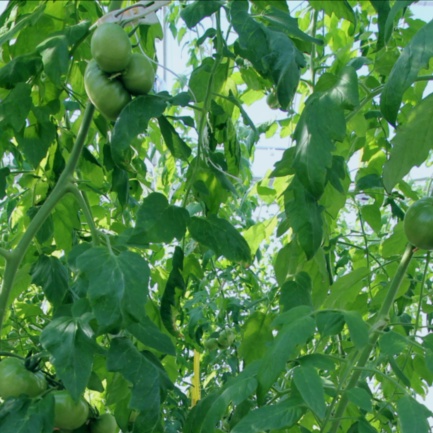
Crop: tomato